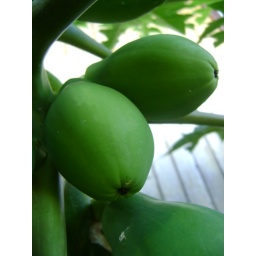
This fruit is from the papaya tree that has somehow managed to start growing from under my house!!!